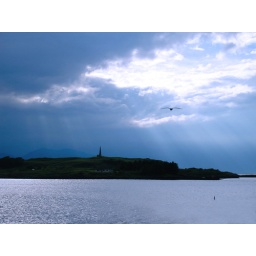
A bird flying over the harbour in Oban, Sottish Highlands